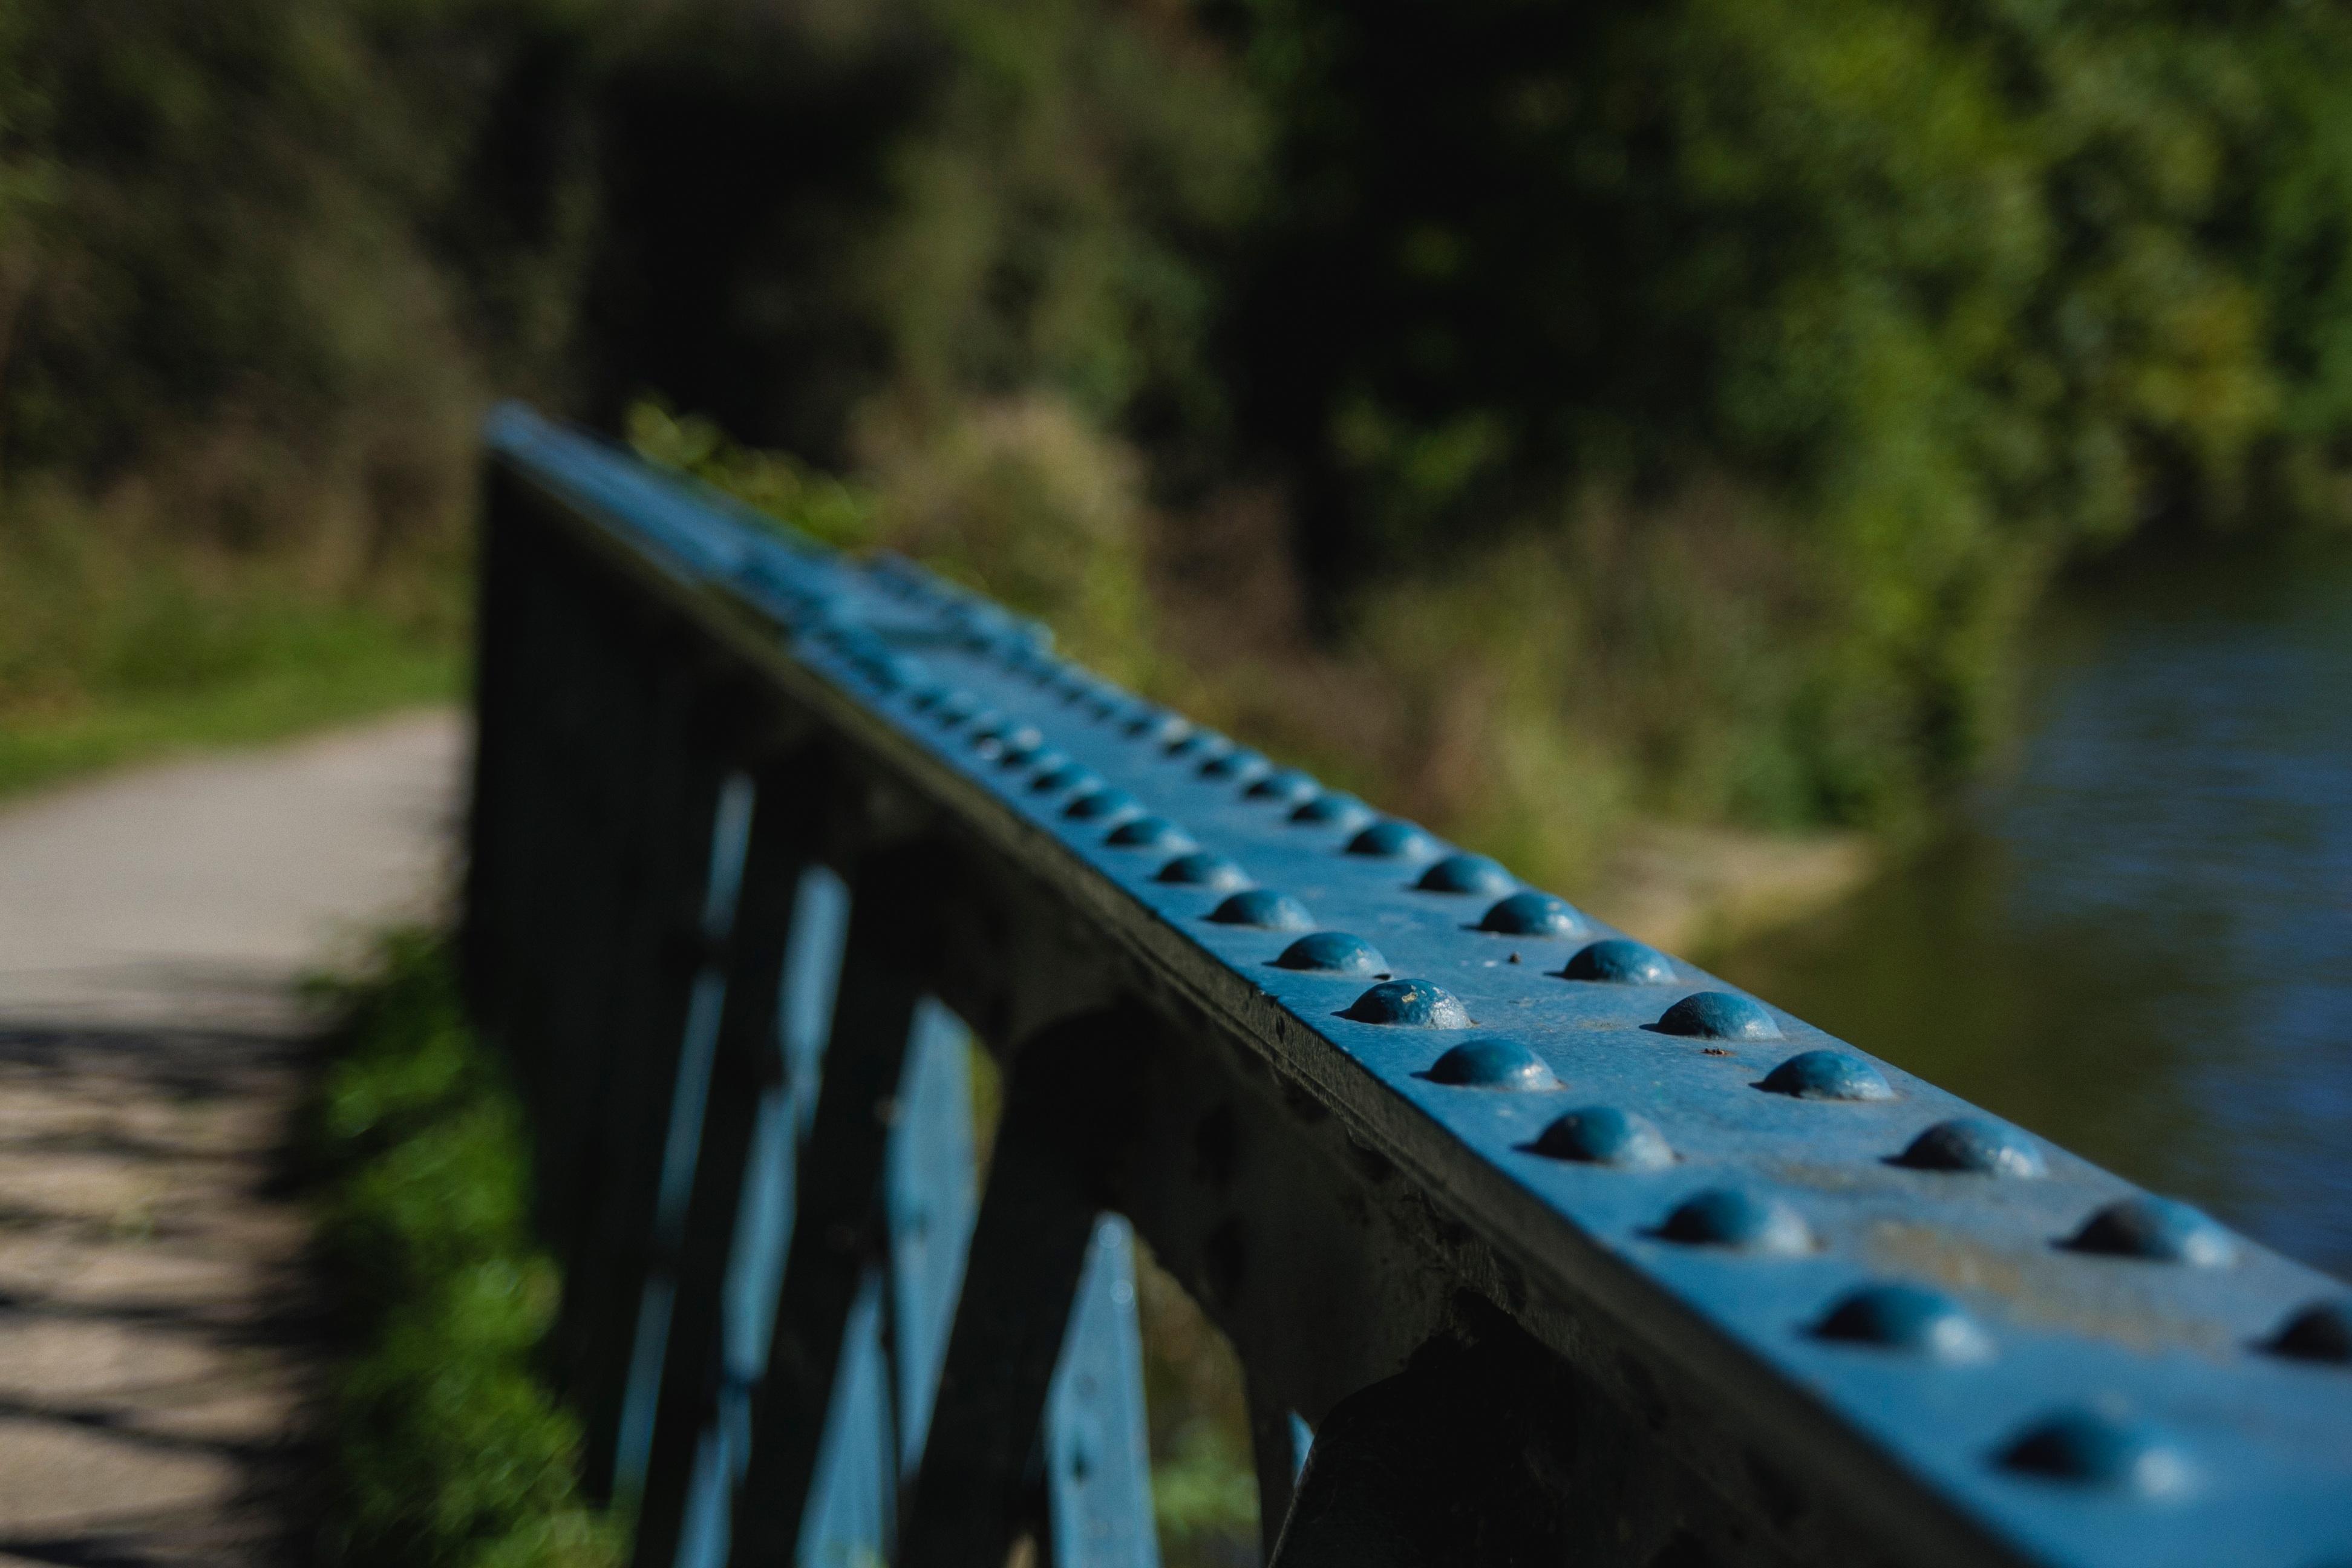
water, nature, track, bridge, green, reflection, blue, waterway